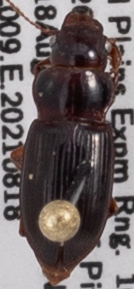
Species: Cratacanthus dubius
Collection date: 2021-08-18
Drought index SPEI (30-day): -1.69
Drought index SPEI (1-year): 0.17
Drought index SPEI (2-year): -0.54